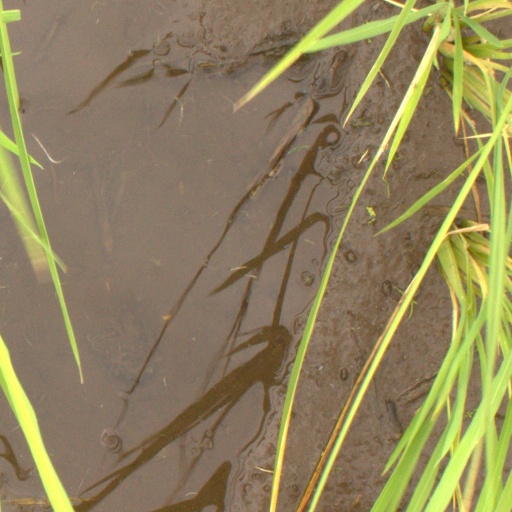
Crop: rice